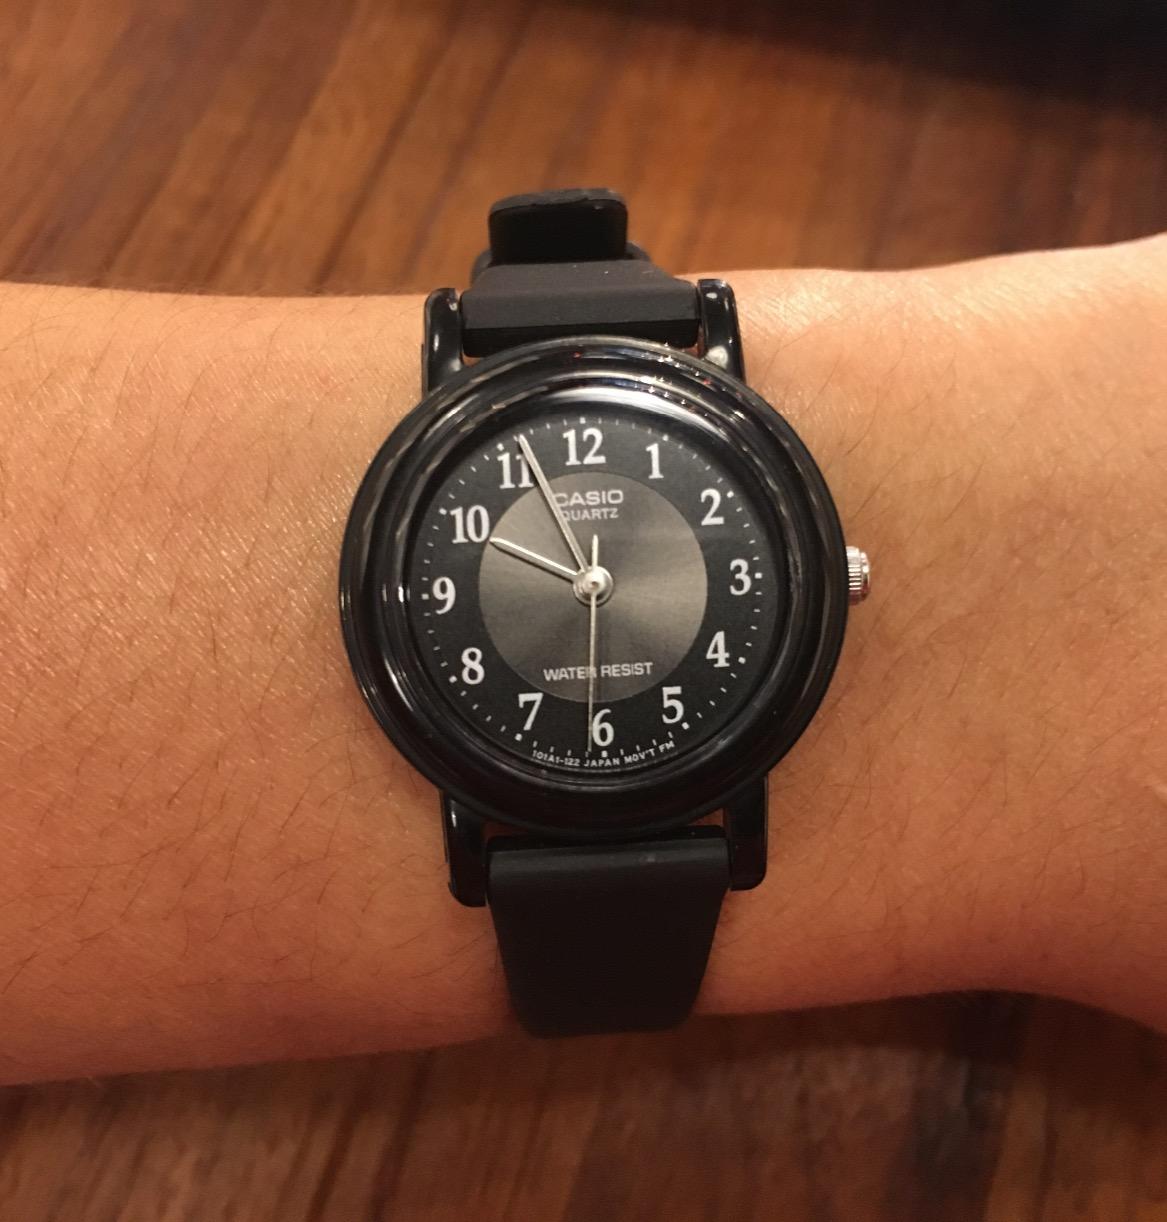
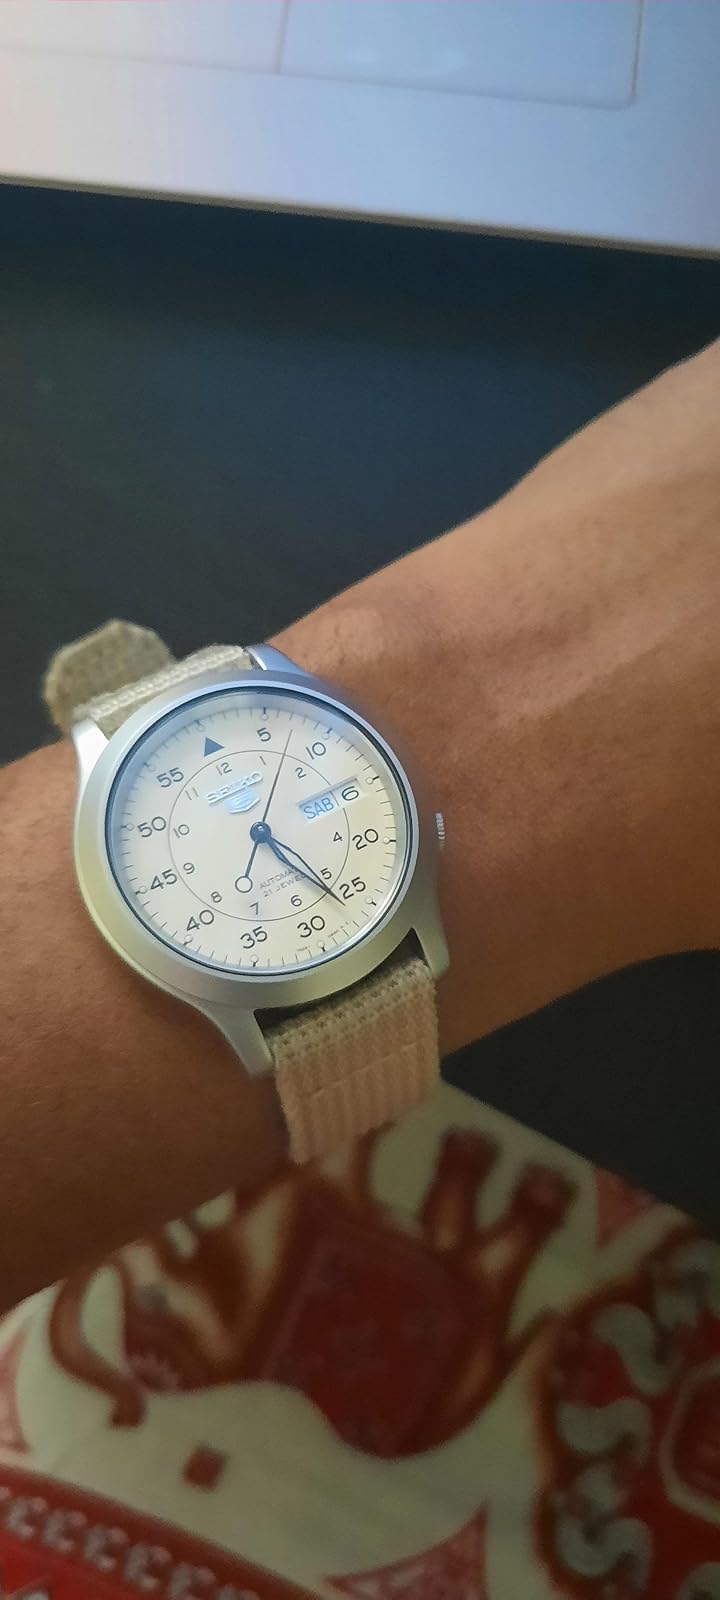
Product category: accessories_watch
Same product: no